Computer-supported cooperative work

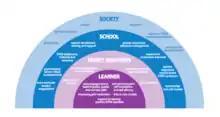
Strategies for getting females more interested in STEM

In a study, women generally rated themselves as being poor at understanding technology, having difficulty at using mobile programs, and disliked using CSCW software. However, when asked these same questions about specific software in general, they rated themselves just as strongly as the men in the study did. This lack of confidence in software as a whole impacts women's ability to efficiently and effectively use online programs compared to men, and accounts for some of the difficulties women face in using CSCW software.